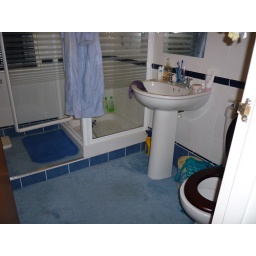
My bathroom is my favourite room in the whole of the house at home in Suffolk. It makes me happy.